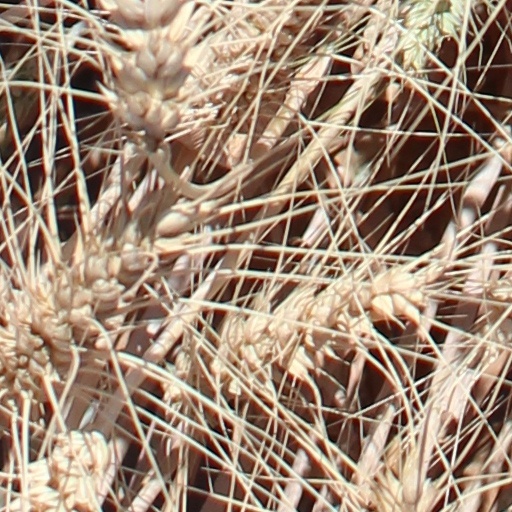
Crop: wheat